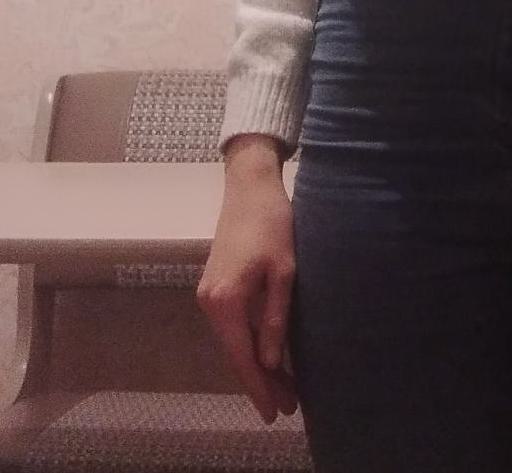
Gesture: no_gesture